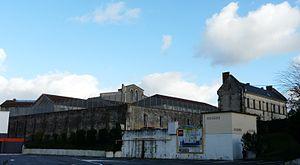
Les bâtiments de la maison d'arrêt de Périgueux, Dordogne, France.
La maison d'arrêt de Périgueux est une prison française. Elle date de 1862. On y trouve des prévenus et des condamnés ayant un reliquat de peine inférieur à un an.